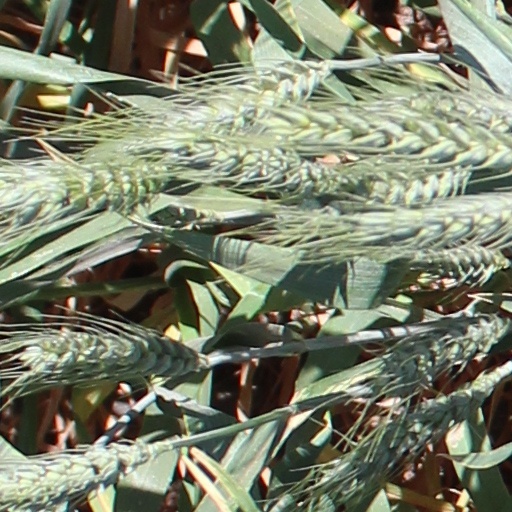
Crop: wheat